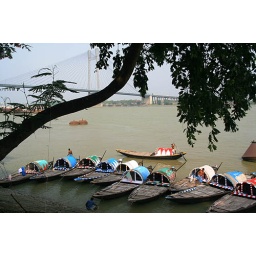
Colourful boats in Hoogly River, Kolkatta- new Hoogly bridge in background